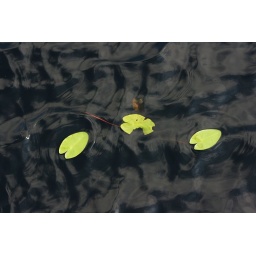
Lily Pads on the deep, dark, still water of the lake at Llyn Llech Owain Country Park in Carmarthenshire.